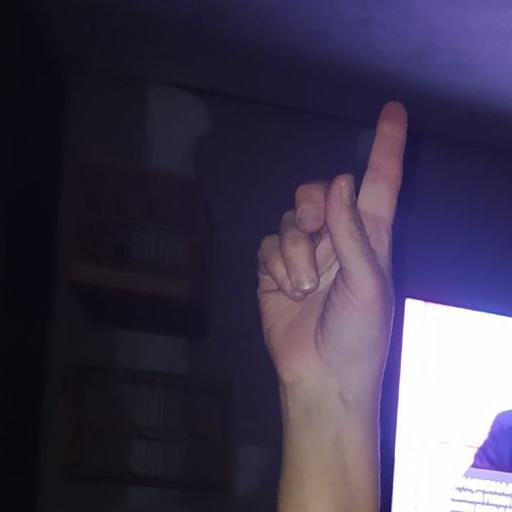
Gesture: one